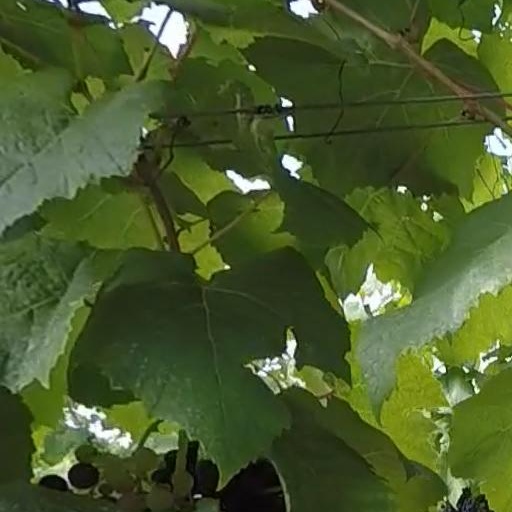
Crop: grape